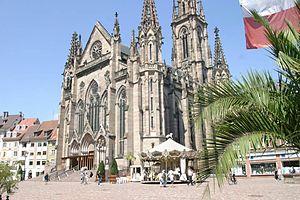
Temple Saint Etienne Place Réunion Mulhouse
La place de la Réunion est la place centrale de la vieille ville de Mulhouse, située dans le prolongement de la rue du Sauvage. Elle ouvre sur les rues Mercière, de la Lanterne, Henriette, sur la place Lambert, ainsi que sur le passage de l'Hôtel de ville.
Le Centre-ville de Mulhouse, appelé couramment Centre historique ou Vieux-Mulhouse est le quartier historique de la ville de Mulhouse.
Mulhouse est une ville française, métropole du département du Haut-Rhin, située en région Grand Est. Héritière de la République de Mulhouse, elle fait partie de la région culturelle et historique d'Alsace.